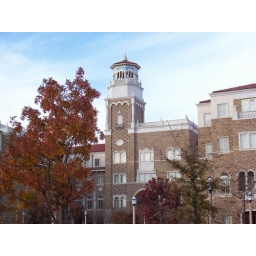
Bell tower atop the new english building. Note the majesty of fall in Texas displayed by the two colorful trees.